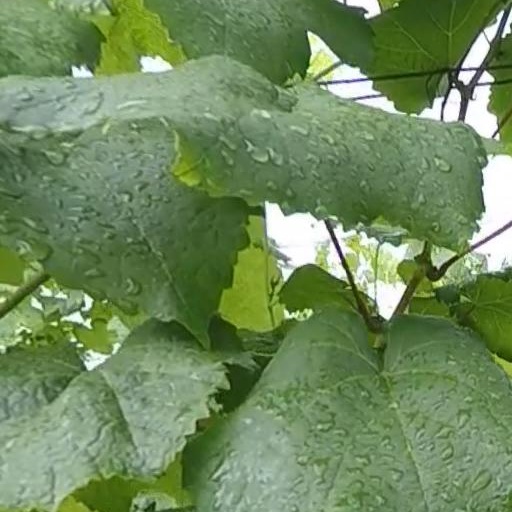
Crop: grape